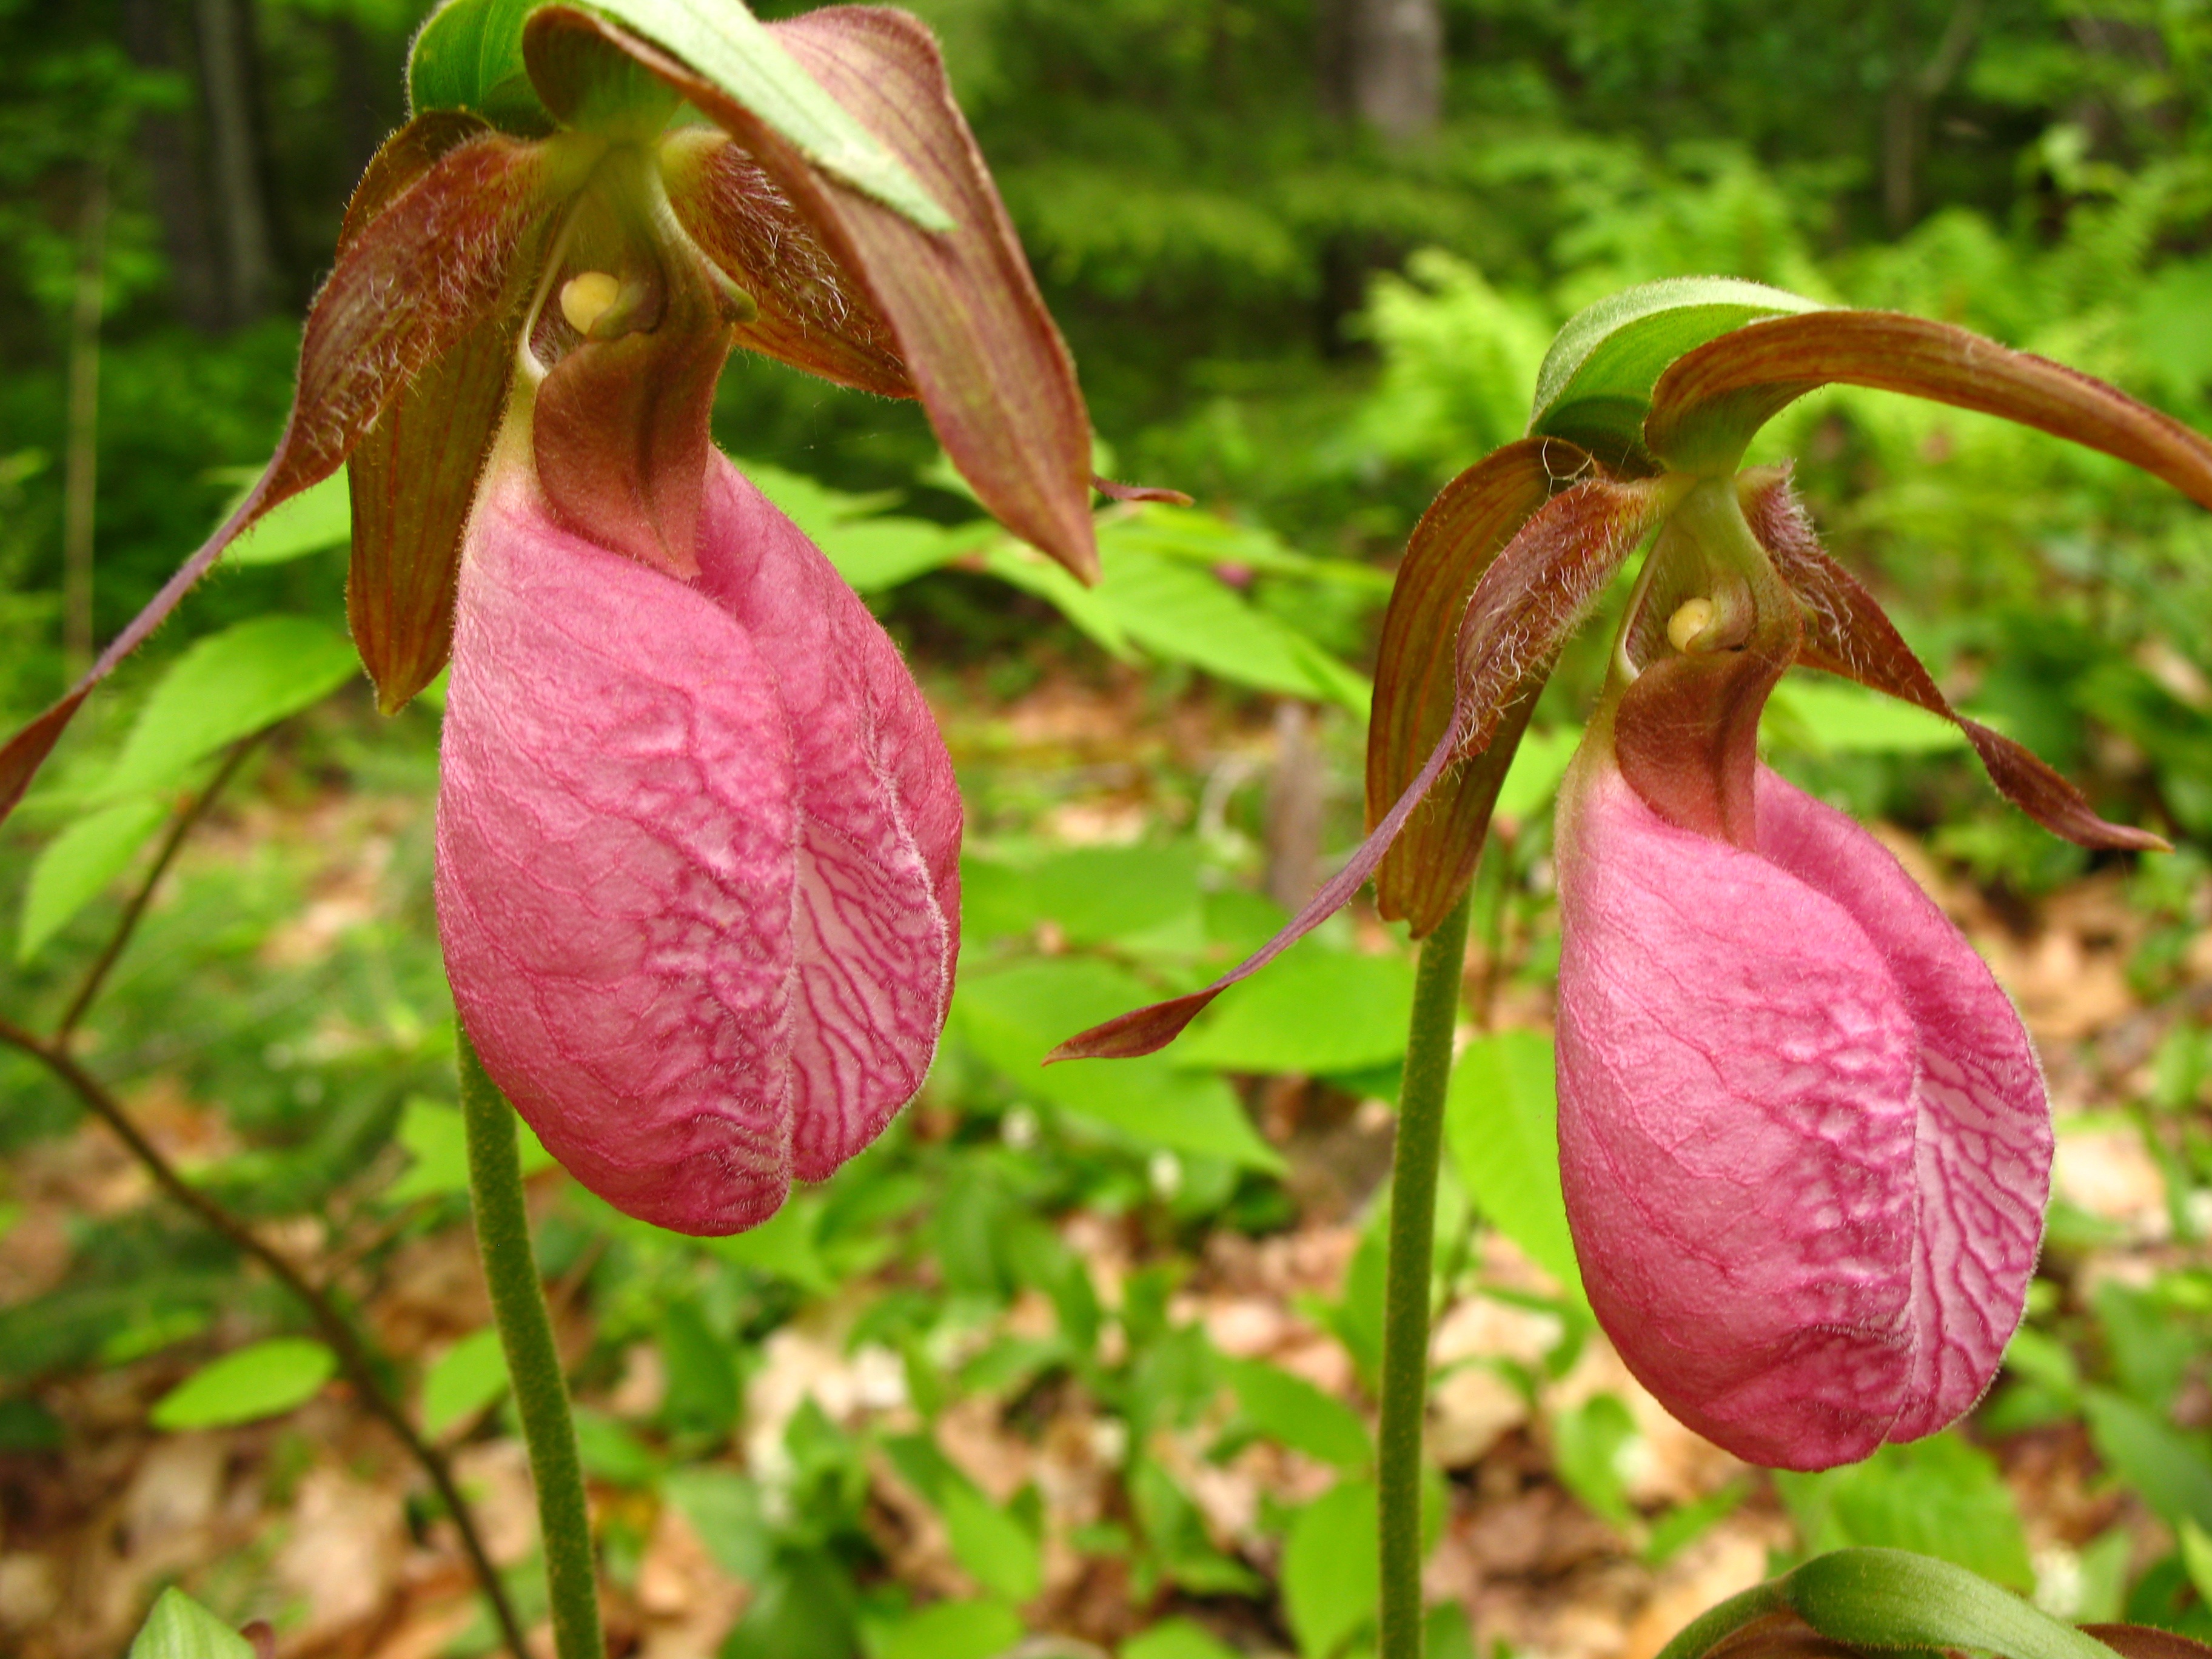
nature, forest, plant, flower, bloom, wild, spring, botany, pink, flora, orchid, wildflower, cypripedium, flowering plant, carnivorous plant, pitcher plant, land plant, yellow lady's slipper, lady's slipper